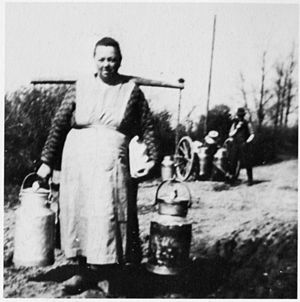
Mælkejunge
Kvinde der bærer to mælkejunger ved hjælp af et åg. Ca. 1930.
Kone med mælkejunger og åg. Fjelstrup ved Haderslev
En mælkejunge var en beholder af aluminium beregnet til opbevaring og transport af mælk. Normalt rummede den 30 til 50 liter.